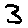
Label: 3